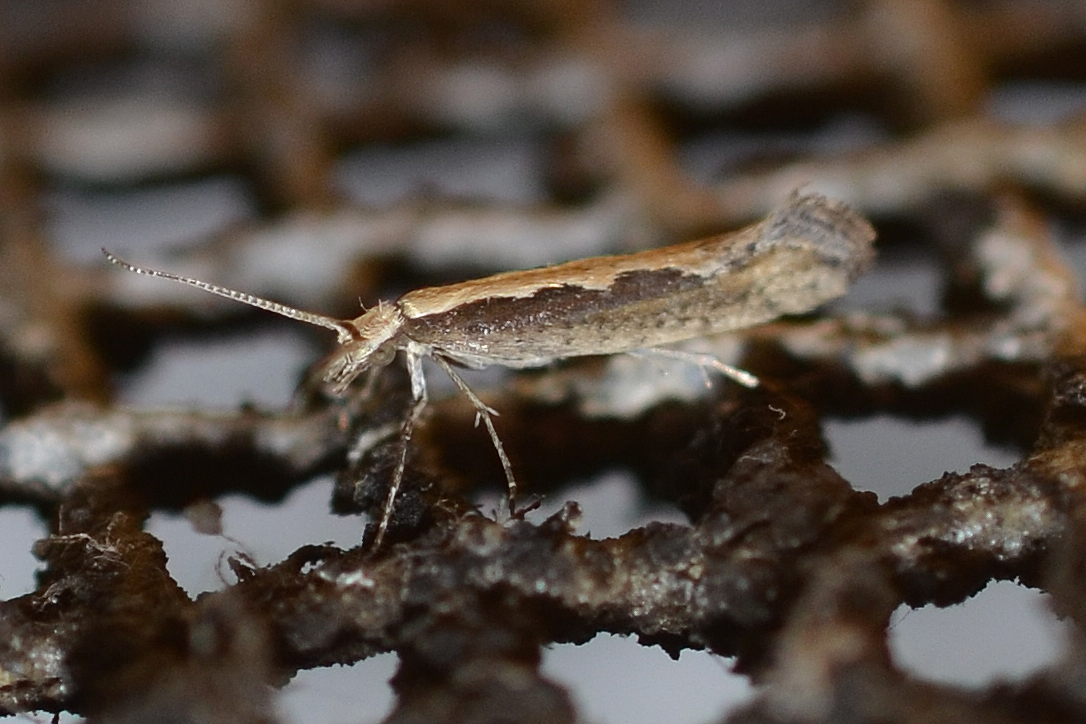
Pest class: diamondback_moth